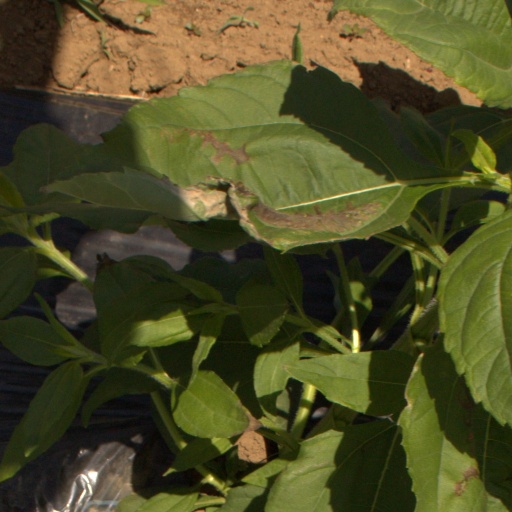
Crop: Jerusalem artichoke